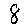
Label: 8